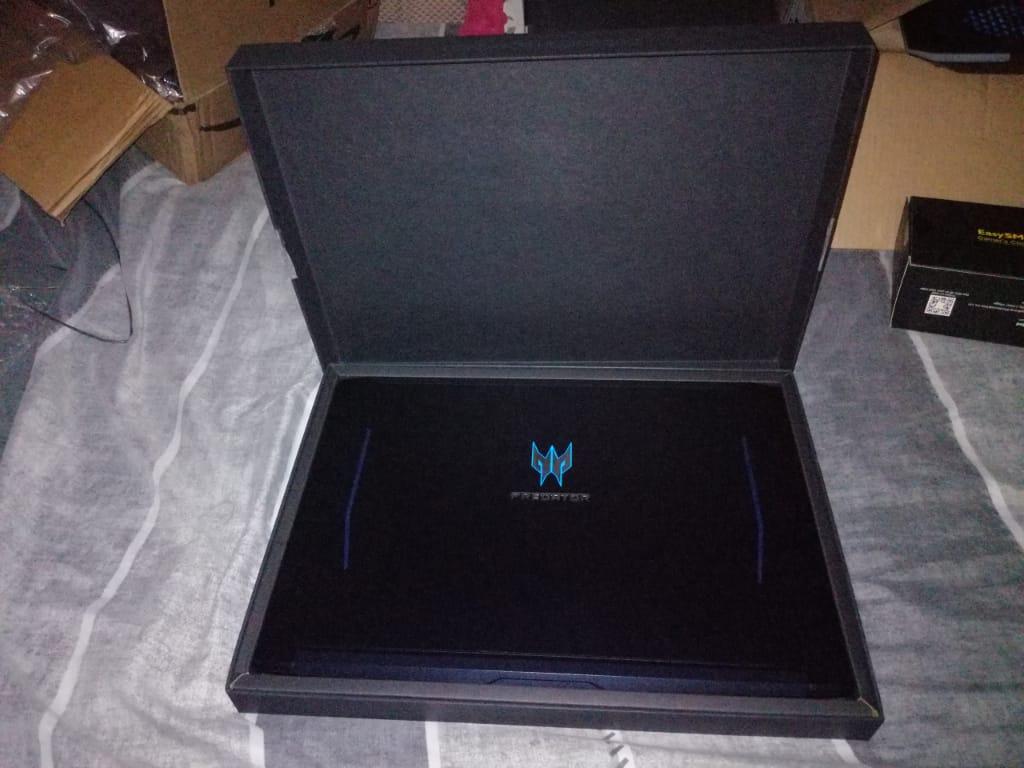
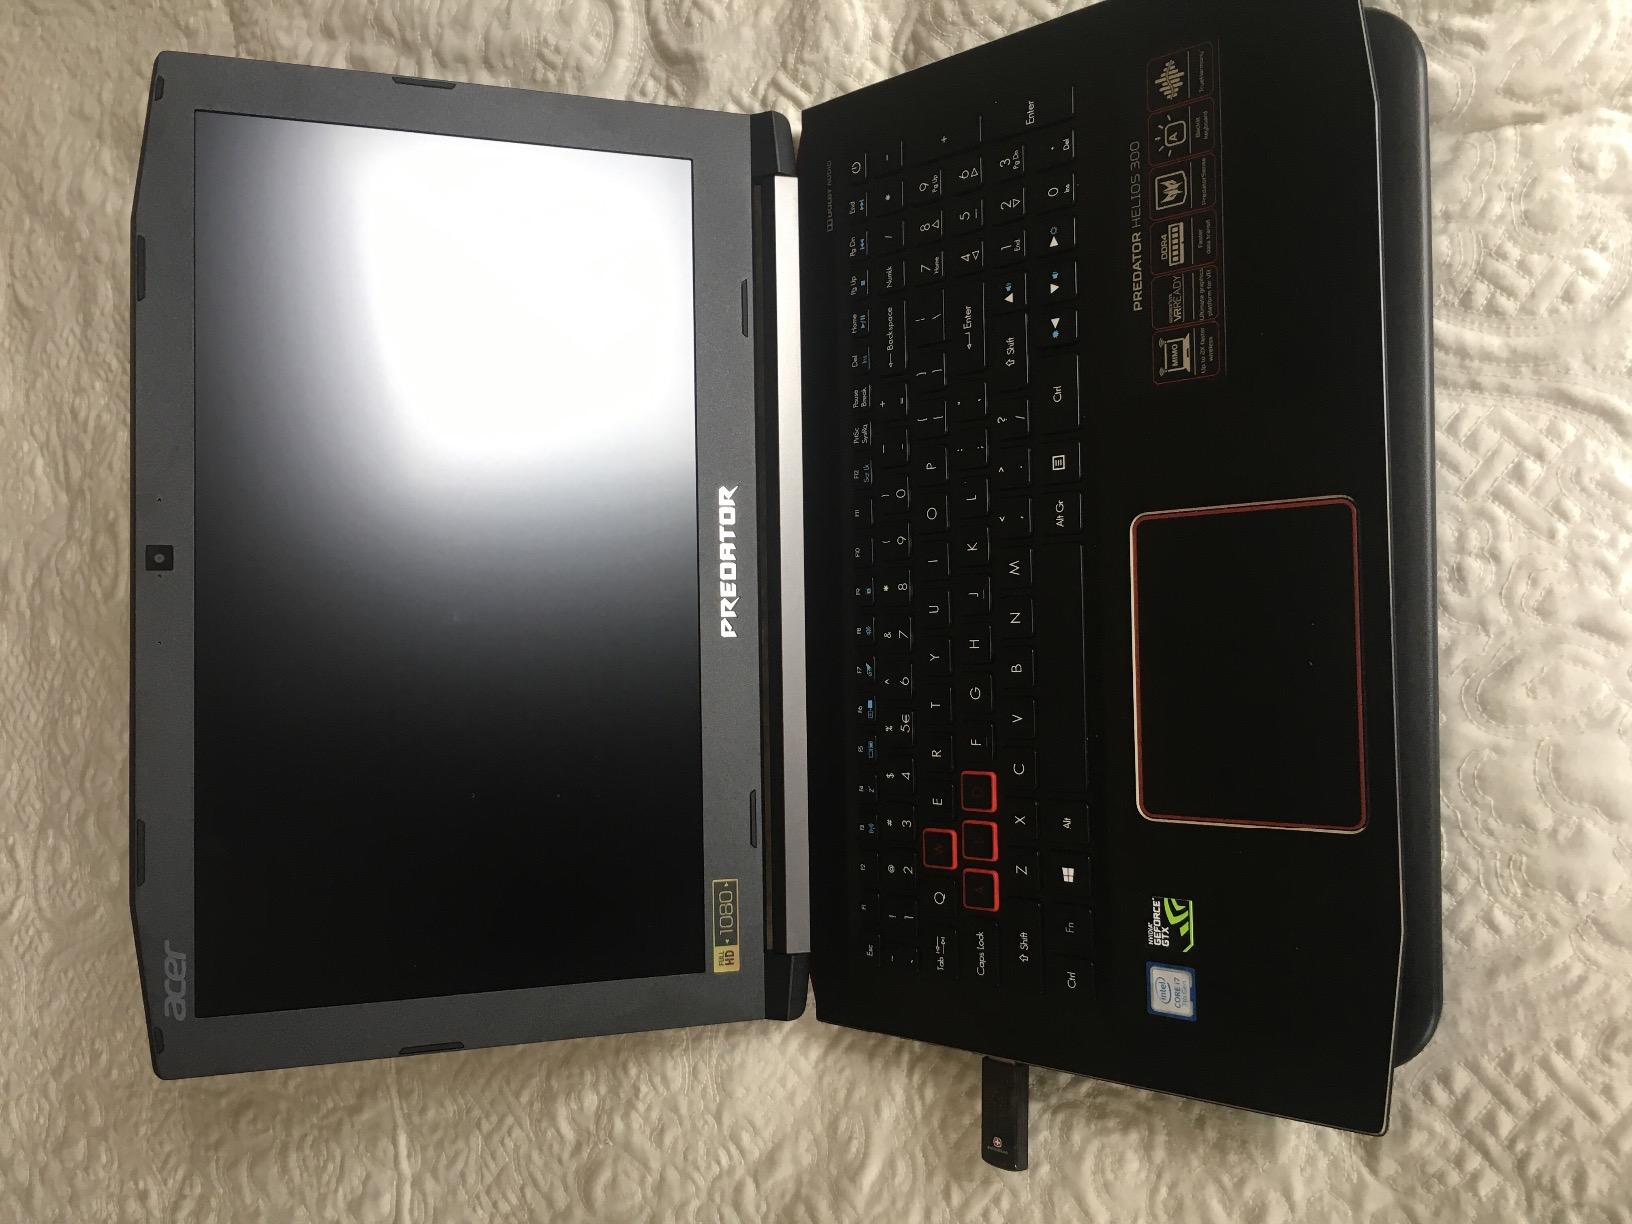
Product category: laptop
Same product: no